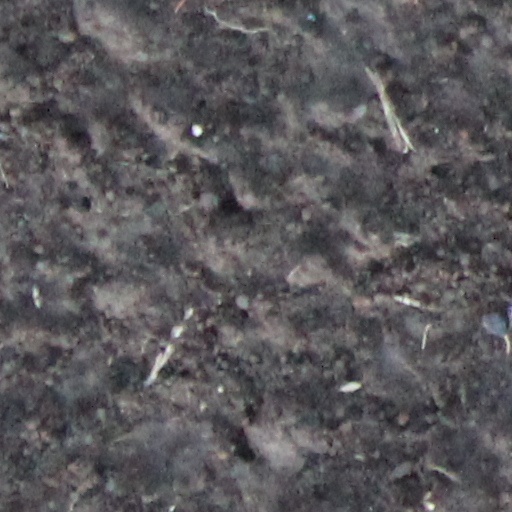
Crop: wheat